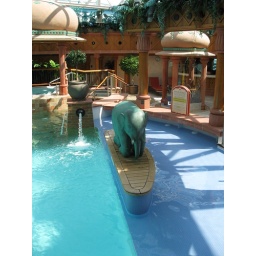
The elephant in the ships Solarium